MARS-500

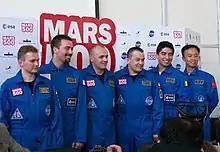
Crew of the 520-day simulation before starting the mission

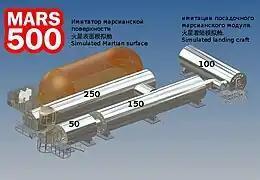
A three-dimensional plan of the Russia-based MARS-500 complex, used for ground-based experiments, which complement ISS-based preparations for a human mission to Mars

The MARS-500 mission was a psychosocial isolation experiment conducted between 2007 and 2011 by Russia, the European Space Agency, and China, in preparation for an unspecified future crewed spaceflight to the planet Mars. The experiment's facility was located at the Russian Academy of Sciences' Institute of Biomedical Problems (IBMP) in Moscow, Russia.